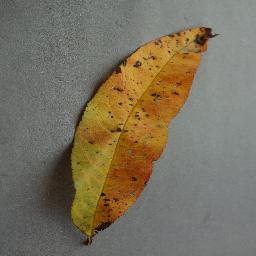
Label: Peach___Bacterial_spot